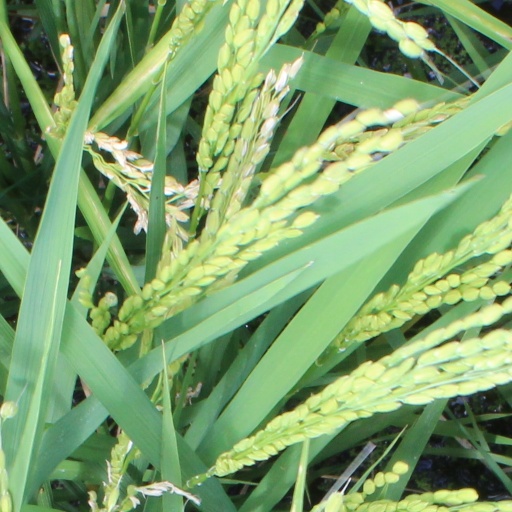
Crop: rice